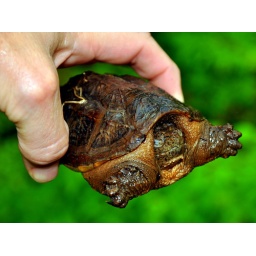
Small snapping turtle found on the road near Kimberton, PA.